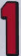
Number: 1